Naval Station Sangley Point

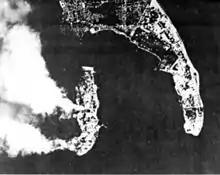
A Japanese air raid on 10 December 1941 leaves the Cavite Navy Yard in flames.

The first bombing by the Japanese on 10 December 1941, heavily damaged the Cavite Navy Yard. Japanese forces occupied Cavite in January 1942. the Japanese continued to use Sangley and Cavite for basically the same purpose. They rehabilitated and expanded the facilities and used them for the repair of their own craft and the construction of small wooden vessels for coastal shipping of supplies.